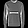
Label: Pullover